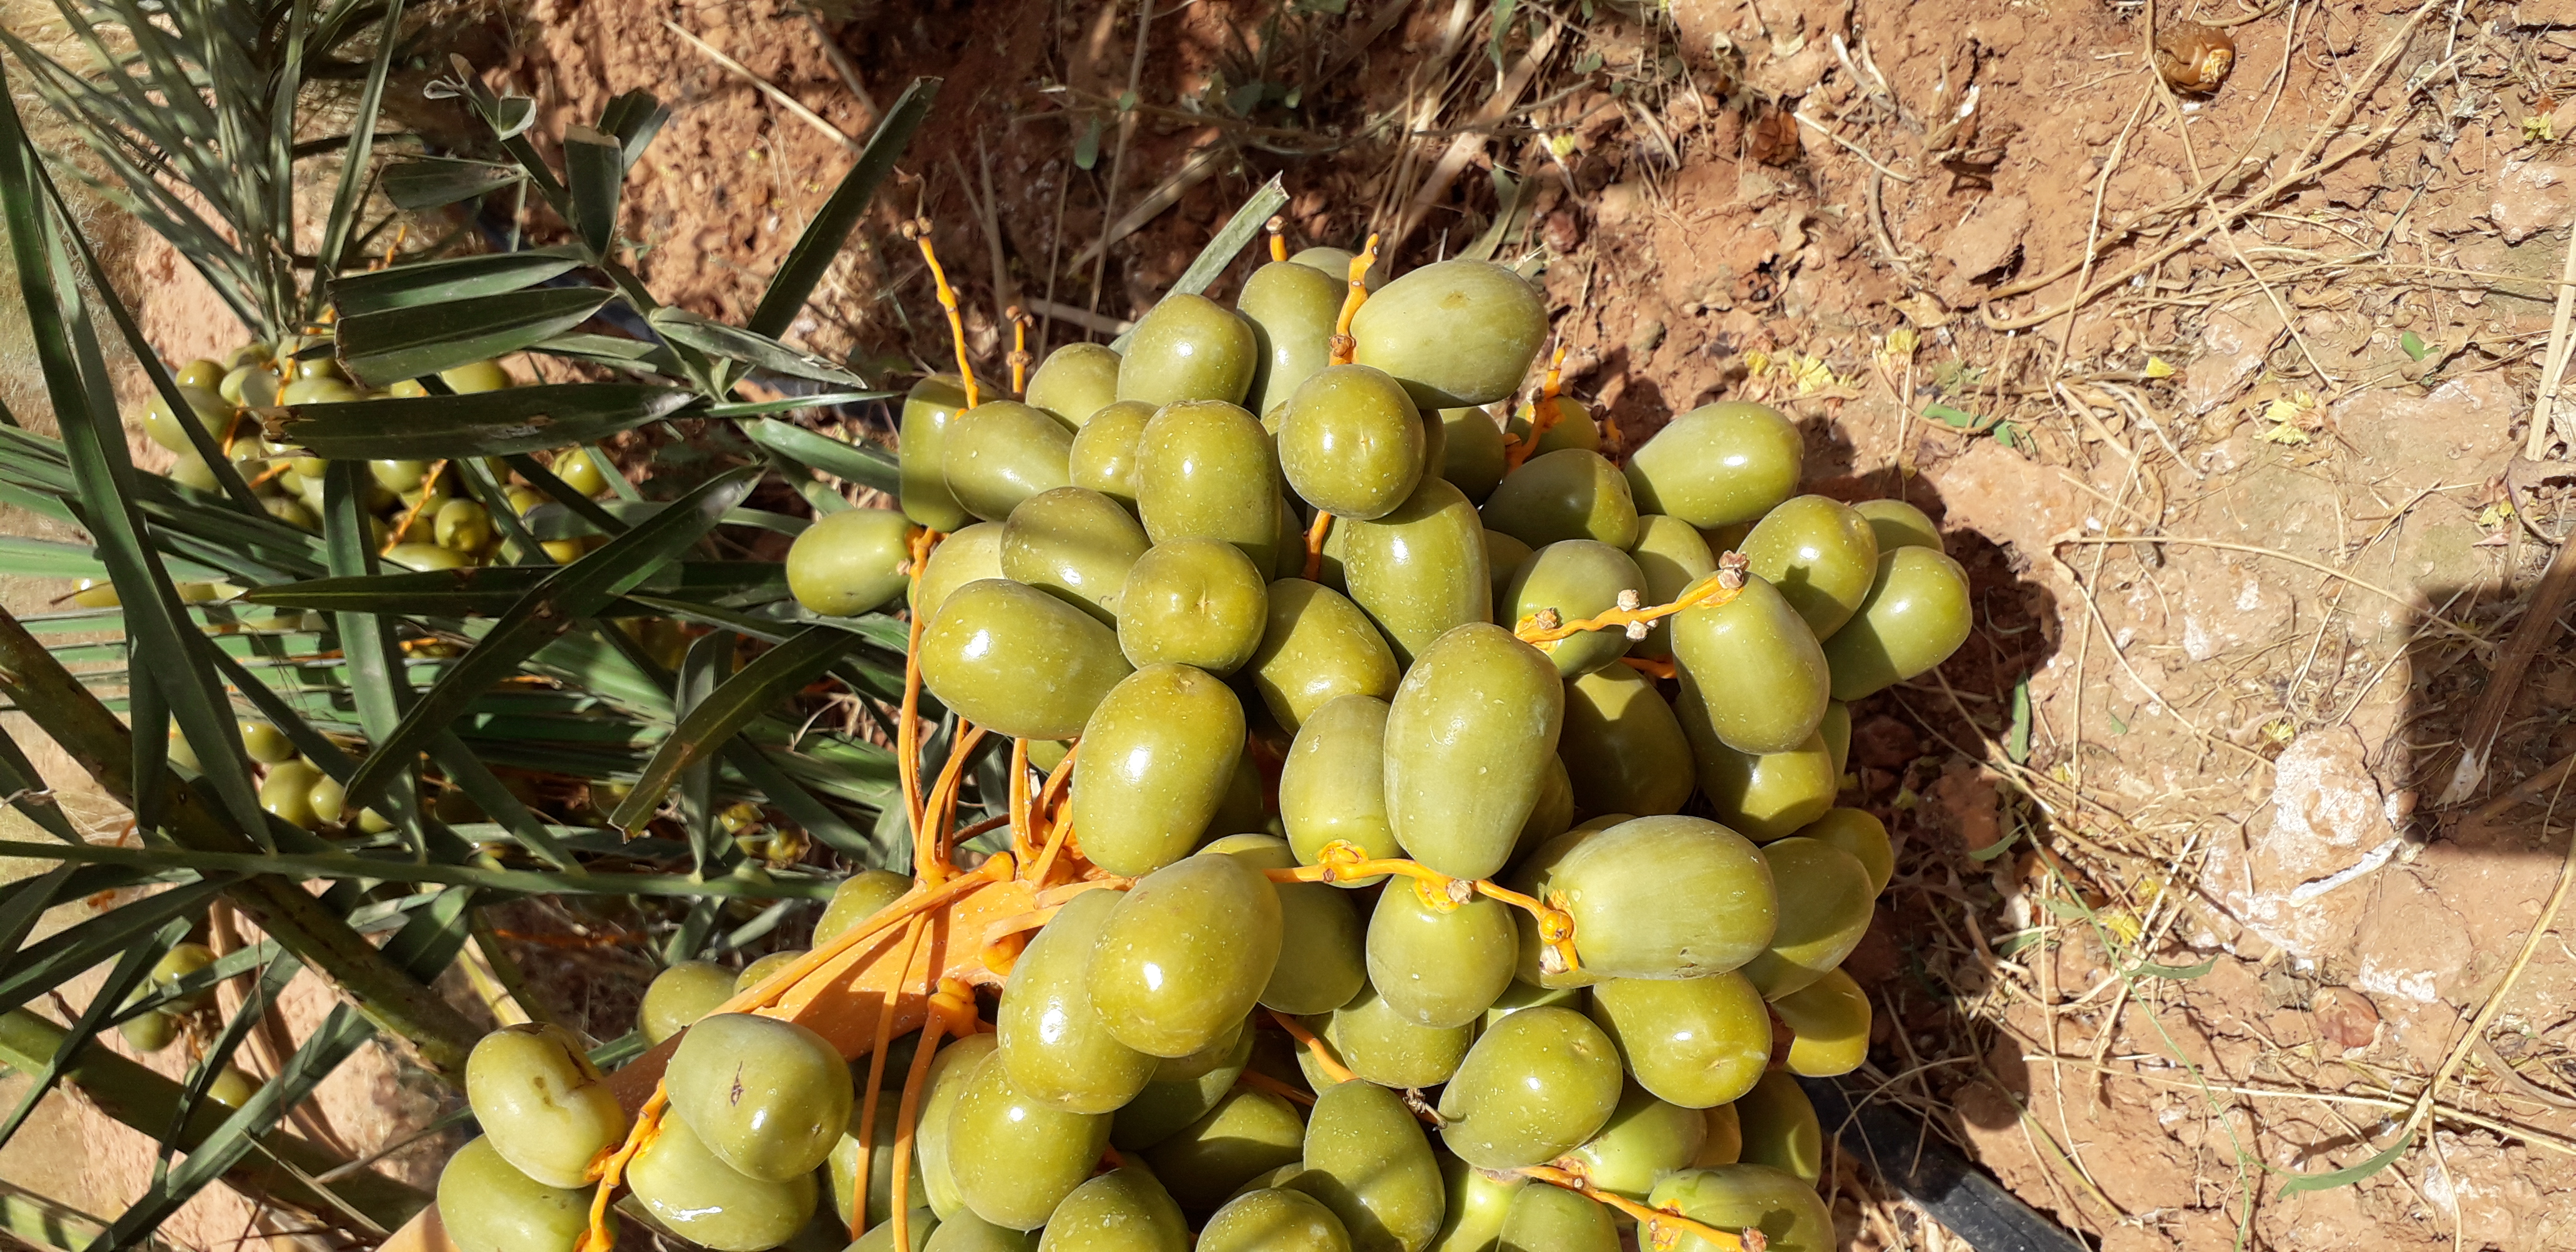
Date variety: Boufagous